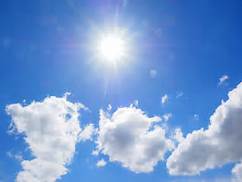
Weather: sun or clear